Great North Run

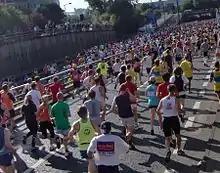
The Great North Run is a mass participation event: two lines of runners merging near the one mile mark.

The run was devised by former Olympic 10,000 m bronze medallist and BBC Sport commentator Brendan Foster. Foster was inspired after running in the Round the Bays Race in New Zealand in 1979, and has built upon the Great North Run with a series of other Great Run road races.